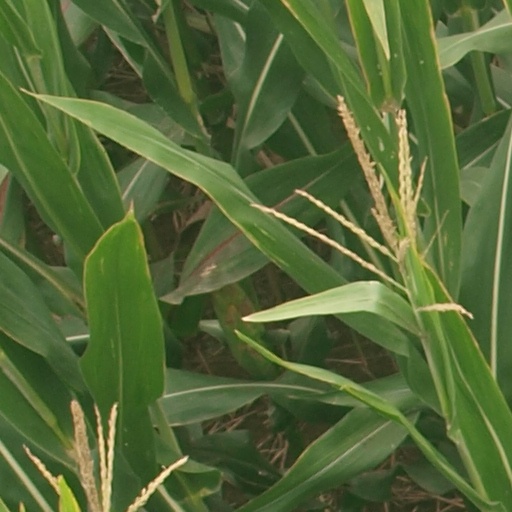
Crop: maize; corn